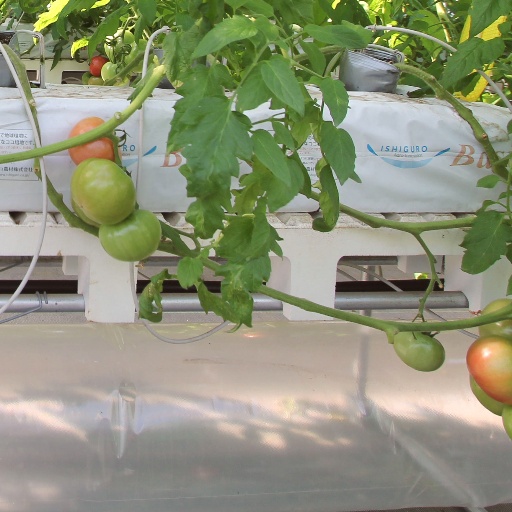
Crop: tomato